Joe Chambers

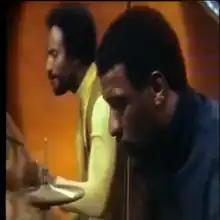
Joe Chambers (right) with Freddie Waits (left)

Joe Chambers (born June 25, 1942) is an American jazz drummer, pianist, vibraphonist and composer. In the 1960s and 1970s, Chambers gigged with many high-profile artists such as Eric Dolphy, Charles Mingus, Wayne Shorter, and Chick Corea and played on several iconic Blue Note albums of the 1960s. During this period, his compositions were featured on albums by Freddie Hubbard and Bobby Hutcherson. Chambers has released sixteen albums as a bandleader and was a founding member of Max Roach's M'Boom percussion ensemble.